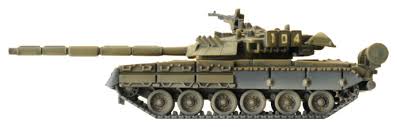
Label: Tank